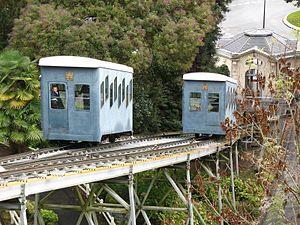
Vue depuis le Bd des Pyrénées.
Le funiculaire de Pau, mis en service en 1908, relie la gare au boulevard des Pyrénées au niveau de la place Royale. La longueur de la voie est de cent mètres environ, avec une pente de 30 %. Les cabines actuelles datent de 1961 ; elles ont été révisées fin 2006.